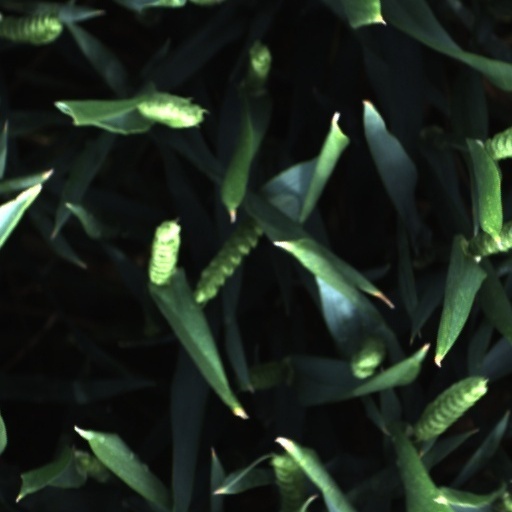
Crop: wheat